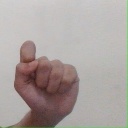
अक्षर: घ